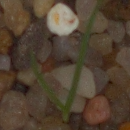
Label: loose_silkybent